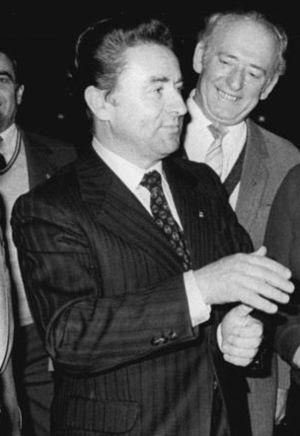
Heinz Kuhrig, né le 4 mars 1929 à Strehla et mort suicidé le 13 septembre 2001 à Berlin, est un homme politique est-allemand. Il est ministre de l'Agriculture, des Forêts et de l'Agroalimentaire de 1976 à 1982.
Le ministère de l'Agriculture, des Forêts et de l'Agroalimentaire de la République démocratique allemande était le ministère chargé de la politique agricole au sein du gouvernement de la RDA. Il est créé en 1949 et dissous à la réunification de cette dernière avec la République fédérale d'Allemagne, en 1990. Ses fonctions ont alors été reprises par le ministère fédéral de l'Agriculture.